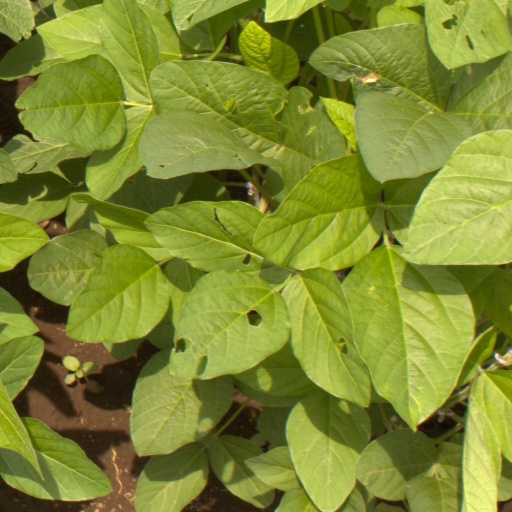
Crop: soybean